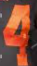
Number: 4